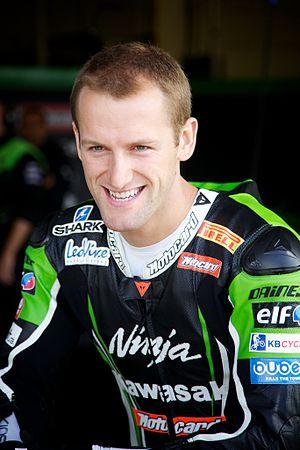
Tom Sykes, né le 19 août 1985 à Huddersfield, est un pilote de vitesse moto britannique. Il a remporté le championnat du monde de Superbike 2013.